Bruce Tree

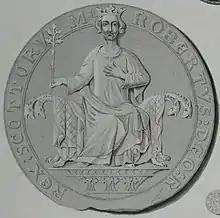
Robert the Bruce on throne as depicted on his seal

The Strathleven Artizans also used some of the timber from the oak to construct a replica of Robert Bruce's throne. The inspiration came from a depiction of Bruce sitting on a throne on his royal seal. The carving was carried out by John Donaldson and an expert from Historic Scotland, taking eight years to complete. The throne also incorporates yew from a tree at Elderslie, the birthplace of William Wallace – another Scottish patriot, and ancient olive wood from Teba. The throne has four beast heads at the ends of the arms and clawed feet.